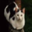
Label: cat